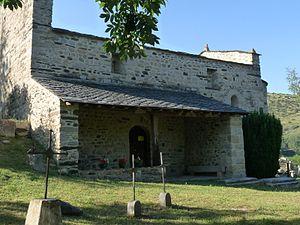
Chapelle d'Iravals, Latour-de-Carol, Pyrénées-Orientales, France